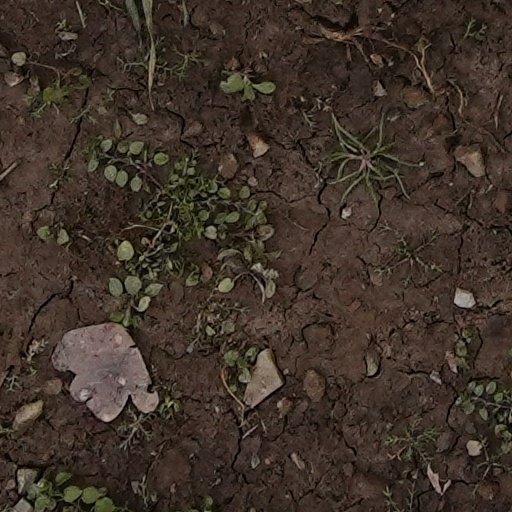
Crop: wheat